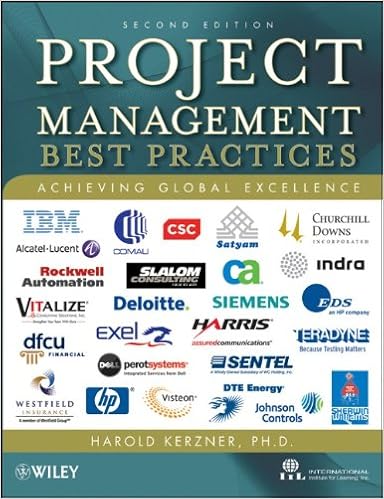
Project Management - Best Practices: Achieving Global Excellence
Category: Books
About the Author Harold Kerzner, PH.D ., is Senior Executive Director at International Institute for Learning, Inc., a global learning solutions company that conducts training for leading corporations throughout the world. He is a globally recognized expert on project, program, and portfolio management. Dr. Kerzner is the author of bestselling books and texts, including the acclaimed Project Management: A Systems Approach to Planning, Scheduling, and Controlling, Tenth Edition . INternational Institute For Learning, INC. (IIL) is a global leader in professional training and comprehensive consulting services in the areas of project, program, and portfolio management, PRINCE2®, business analysis, Microsoft® Office Project and Project Server, and Lean Six Sigma. IIL is an IIBA-endorsed education provider, a PMI® charter global registered education provider, and a member of PMI's Silver Alliance Circle and Corporate Council.
Features: From senior executives across the globe, insights for successful project management implementation | The bestselling first edition of | Project Management Best Practices | : | Achieving Global Excellence | set the course for project managers navigating the increasingly challenging task of working within global corporations and with distant and diverse work teams. This new edition carries that tradition to the next step, presenting a new set of firsthand accounts of how corporations around the world incorporate project management into their strategic business operations. | In this | Second Edition | , senior managers of more than fifty global companies—both large (Fortune 500) and small, and in all sectors of the market—share their best practices in project management. These industry leaders offer insight into best practices for: | Project risk management | Project risk management | Project management for multinational cultures and cultural failures | Project management for multinational cultures and cultural failures | Focusing on value as well as cost and schedule | Focusing on value as well as cost and schedule | Integrated and virtual project teams | Integrated and virtual project teams | With new and updated information on the latest developments in the field, | Project Management Best Practices: Achieving Global Excellence, Second Edition | offers a must-have window onto the issues—and their real-world solutions—facing corporate managers, project and team managers, engineers, project team members, and business consultants in today's global market.